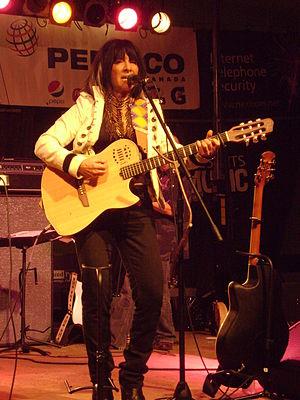
Buffy Sainte-Marie est une compositrice, parolière, chanteuse, actrice canadienne, d'appartenance crie.